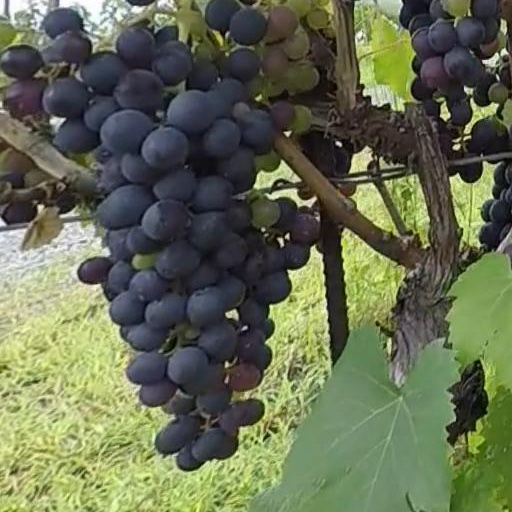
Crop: grape